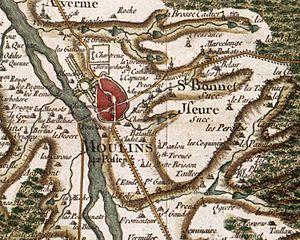
Carte de Cassini. Région de w:fr:Moulins (Allier).
Le diocèse de Moulins est une circonscription ecclésiastique de l'Église catholique romaine dont le territoire correspond actuellement aux limites administratives du département de l'Allier.
Moulins, parfois dénommée Moulins-sur-Allier par la SNCF et la Poste, est une commune française située dans la région Auvergne-Rhône-Alpes. C'est la préfecture du département de l'Allier et une ville d'art et d'histoire.